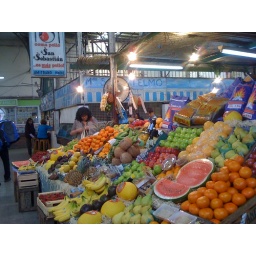
Antique market in San Telmo on Defensa. Although mostly antiques the fruit is new. (fresh)